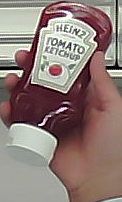
Product: heinz_ketchup